1907 Vanderbilt Commodores football team

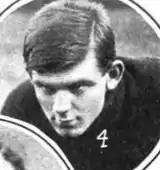
Bob Blake

The starting lineup against Sewanee: V. Blake (left end), McLain (left tackle), Sherrill (left guard), Stone (center), King (right guard), Hasslock (right tackle), B. Blake (right end), Costen (quarterback), Campbell (left halfback), Craig (right halfback), Morton (fullback).